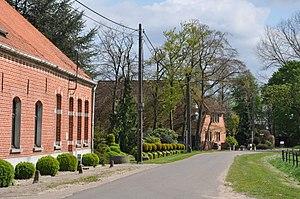
Castelré est un village situé dans la commune néerlandaise de Baerle-Nassau, dans la province du Brabant-Septentrional. Le 1ᵉʳ janvier 2009, le village comptait 199 habitants. Ce village néerlandais présente la particularité d'être entouré par la Belgique de tous les côtés, excepté, à l'est, un passage, qui ne fait qu'environ 300 m de large en son point le plus étroit, le reliant au reste des Pays-Bas.